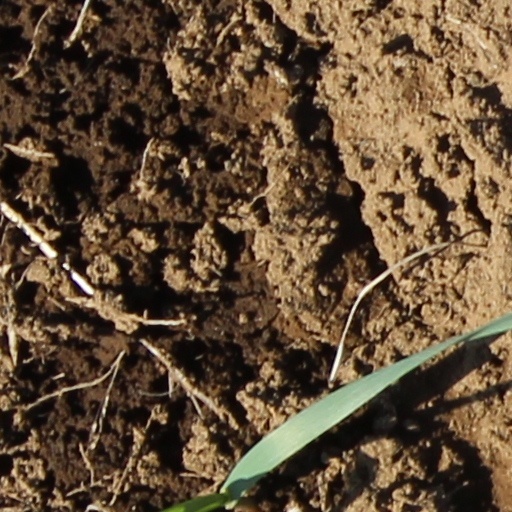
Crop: wheat